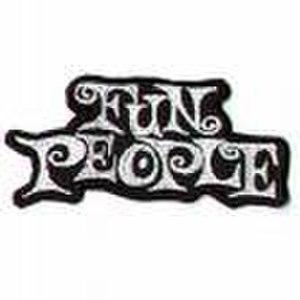
Fun People est un groupe de punk hardcore argentin, originaire de Campana, dans la province de Buenos Aires. Formé en 1989, le groupe chante en anglais et en espagnol. Il défend les droits sociaux, des LGBT, des animaux, des enfants, et prônent le végétarisme, et l'estime de soi. Bien qu'indépendant, le groupe est noté par la presse spécialisée locale et internationale.